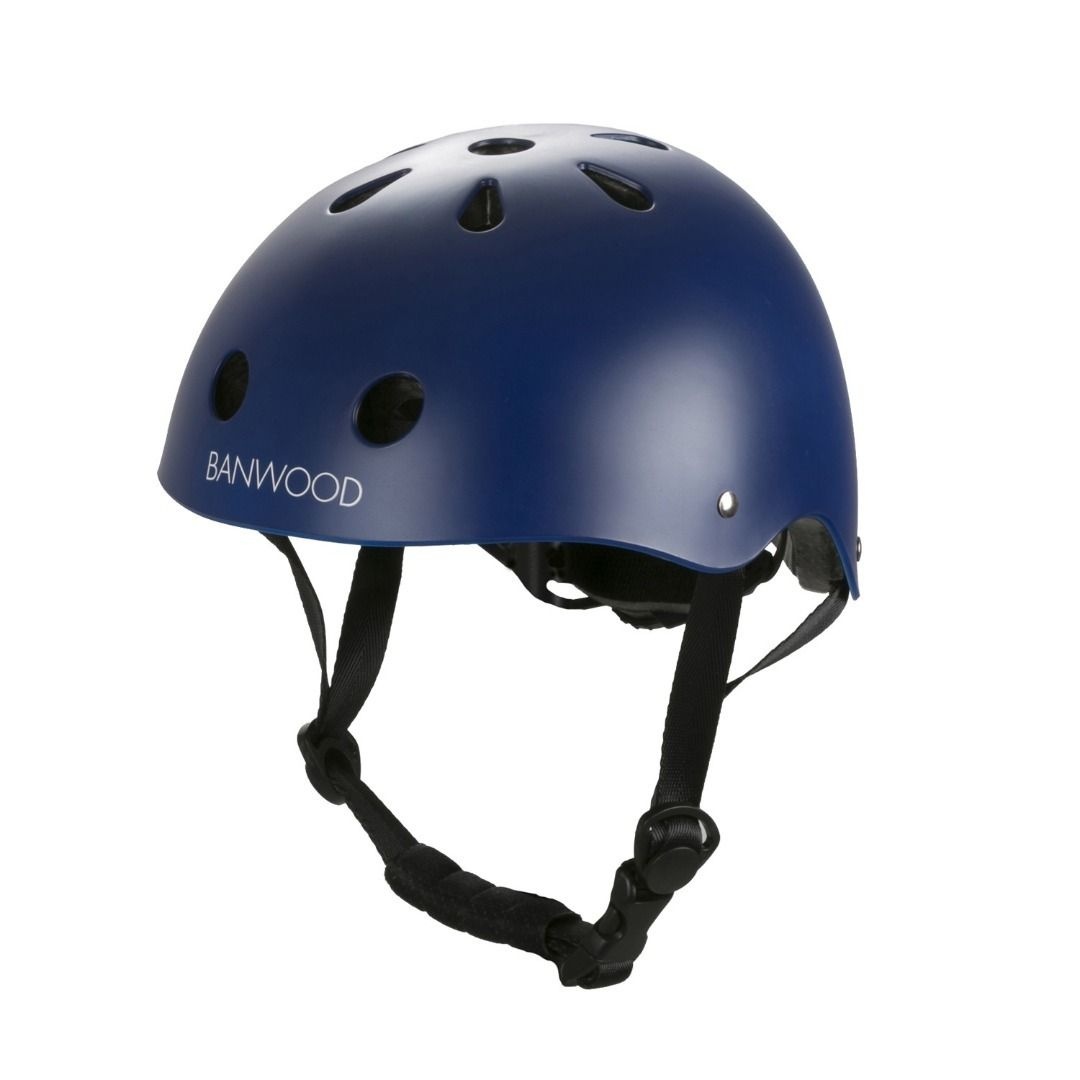
CASCO BALANCE BIKE
Questo casco per bicicletta Banwood è adatto a tutti i bambini dai 3 ai 7 anni. Accessorio indispensabile, garantisce la sicurezza necessaria quando si va in bici. Il suo design classico è adatto ai più piccoli e si presenta in sei diverse colorazioni. La sua imbottitura in schiuma protettiva ed il materiale interno di cui è composto in velluto e spugna, garantiscono confort e protezione. Inoltre questo casco per bicicletta è dotato di un cinturino sotto il mento regolabile per corrispondere perfettamente alla testa del bambino Per trascorrere una meravigliosa giornata all'aria aperta senza rischi! Disponibile la bicicletta senza pedali dello stesso colore qui . Perché ci piace : Prodotto sicuro, durevole e di alta qualità Garantisce la massima sicurezza e protezione Corrisponde perfettamente alla testa del bambino Design classico Banwood è impegnata nella riforestazione internazionale : per ogni bici acquistata, verrà data una donazione all'organizzazione no-profit OneTreePlanted Colore : Blu Materiale esterno : ABS Materiale interno : velluto e spugna Imbottitura in schiuma protettiva Peso : 285-295 gr Età : da 3 a 7 anni (taglia 50-54 cm) Cinturino regolabile Ventilazione frontale, superiore e posteriore Certificazione CE Made in Germany
Brand: ergobaby
Category: Toys & Games > Toys > Riding Toy Accessories